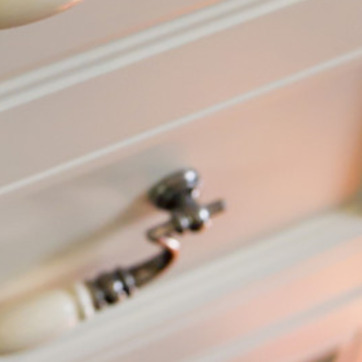
Material: metal